Behind closed doors (sport)

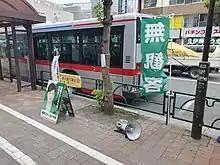
Signs placed by the Tokyo Tomin First no Kai political party calling for the 2020 Summer Olympics to be held behind closed doors

Initially, the 2020 Summer Olympics (postponed to 2021 due to the pandemic) were approved for a maximum of 10,000 spectators or 50% capacity (whichever is lower) per-venue. On 8 July 2021, it was announced that Tokyo and the three prefectures (Chiba, Kanagawa and Saitama) would be placed under a new state of emergency from 12 July through 22 August due to rising cases in the area, and that spectators would be prohibited at all Olympic venues in the city. Organizers had already prohibited spectators and supporters from outside of Japan from attending the Games due to concerns over international travel restrictions. Fukushima and Hokkaido later followed suit and would also prohibit spectators during the Games.